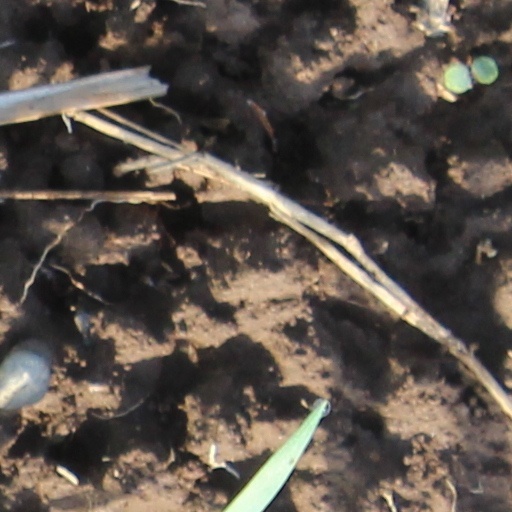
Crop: wheat